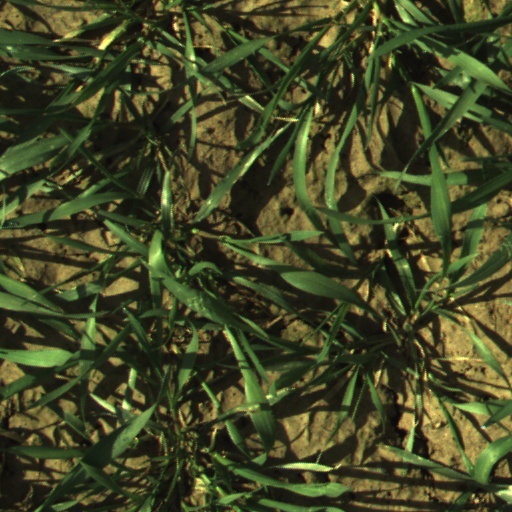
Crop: wheat